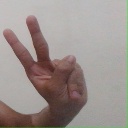
अक्षर: ऐ